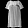
Label: Dress